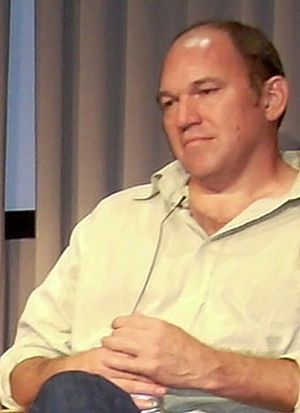
Wade Williams
Williams i 2008.
Wade Andrew Williams er en amerikansk skuespiller. Han er mest kendt som Captain Brad Bellick fra tv-serien Prison Break.